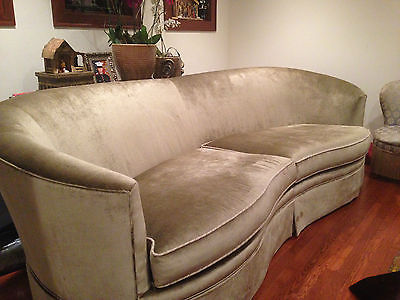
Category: sofa